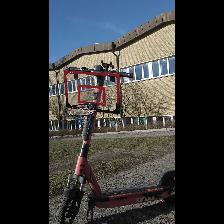
Label: NonHuman